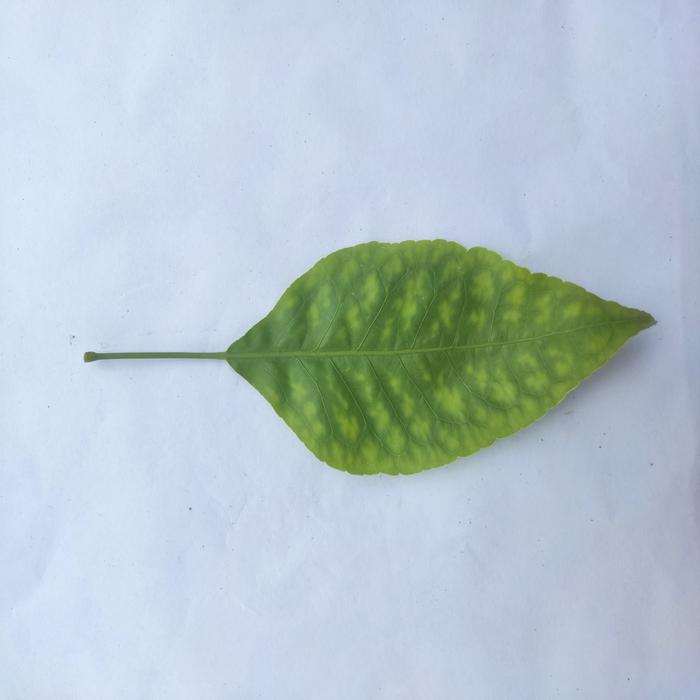
Crop: Aegle Marmelos
Leaf condition: Leaf_Spot